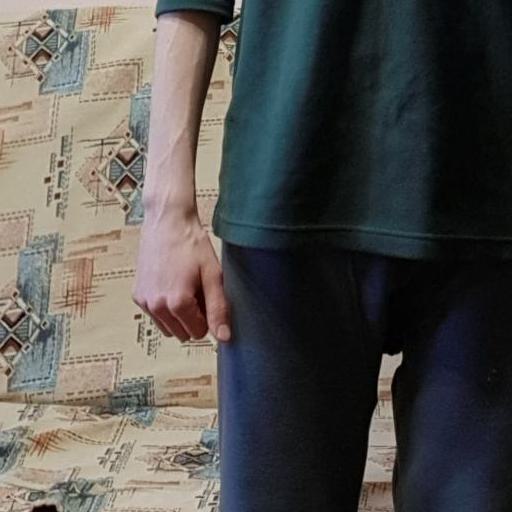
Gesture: no_gesture